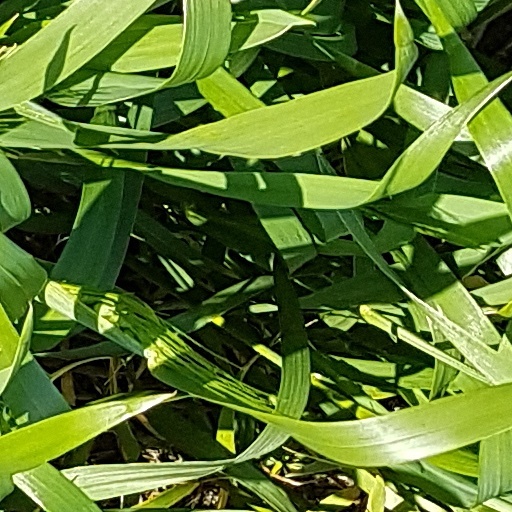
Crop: wheat